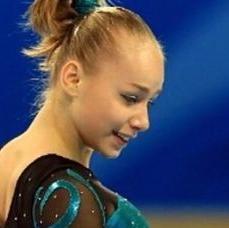
Age: 16